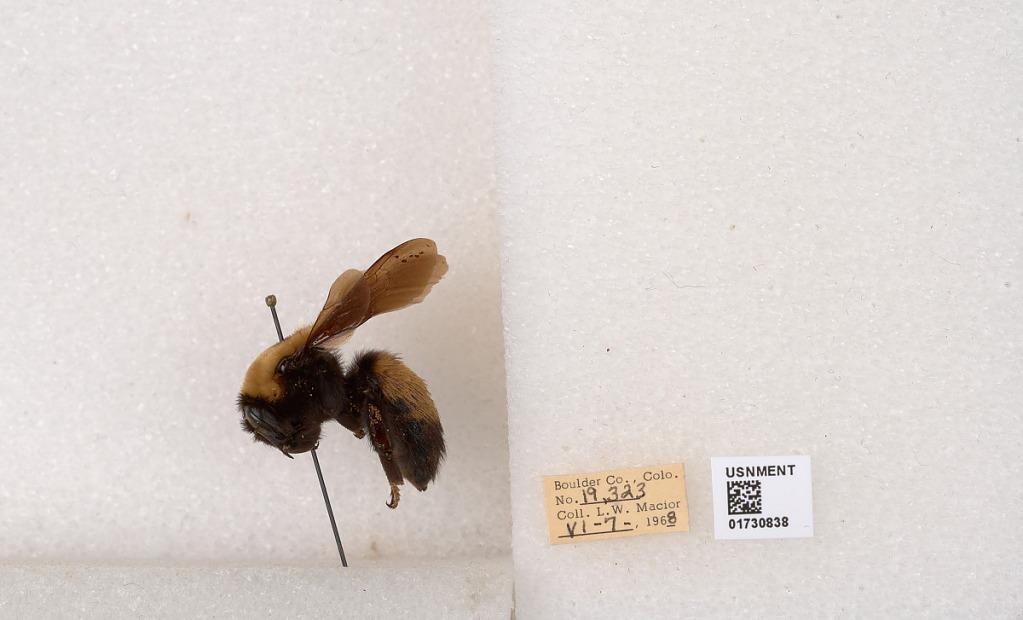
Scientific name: Bombus (Bombus) nevadensis Cresson
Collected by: L. Macior
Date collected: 1968-6-7
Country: United States
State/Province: Colorado
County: Boulder
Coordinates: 40.0925, -105.358